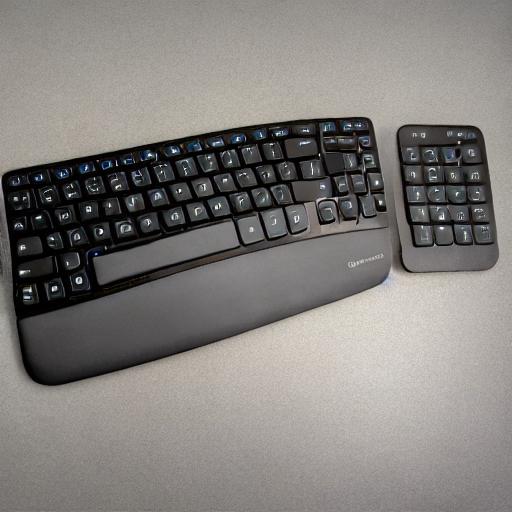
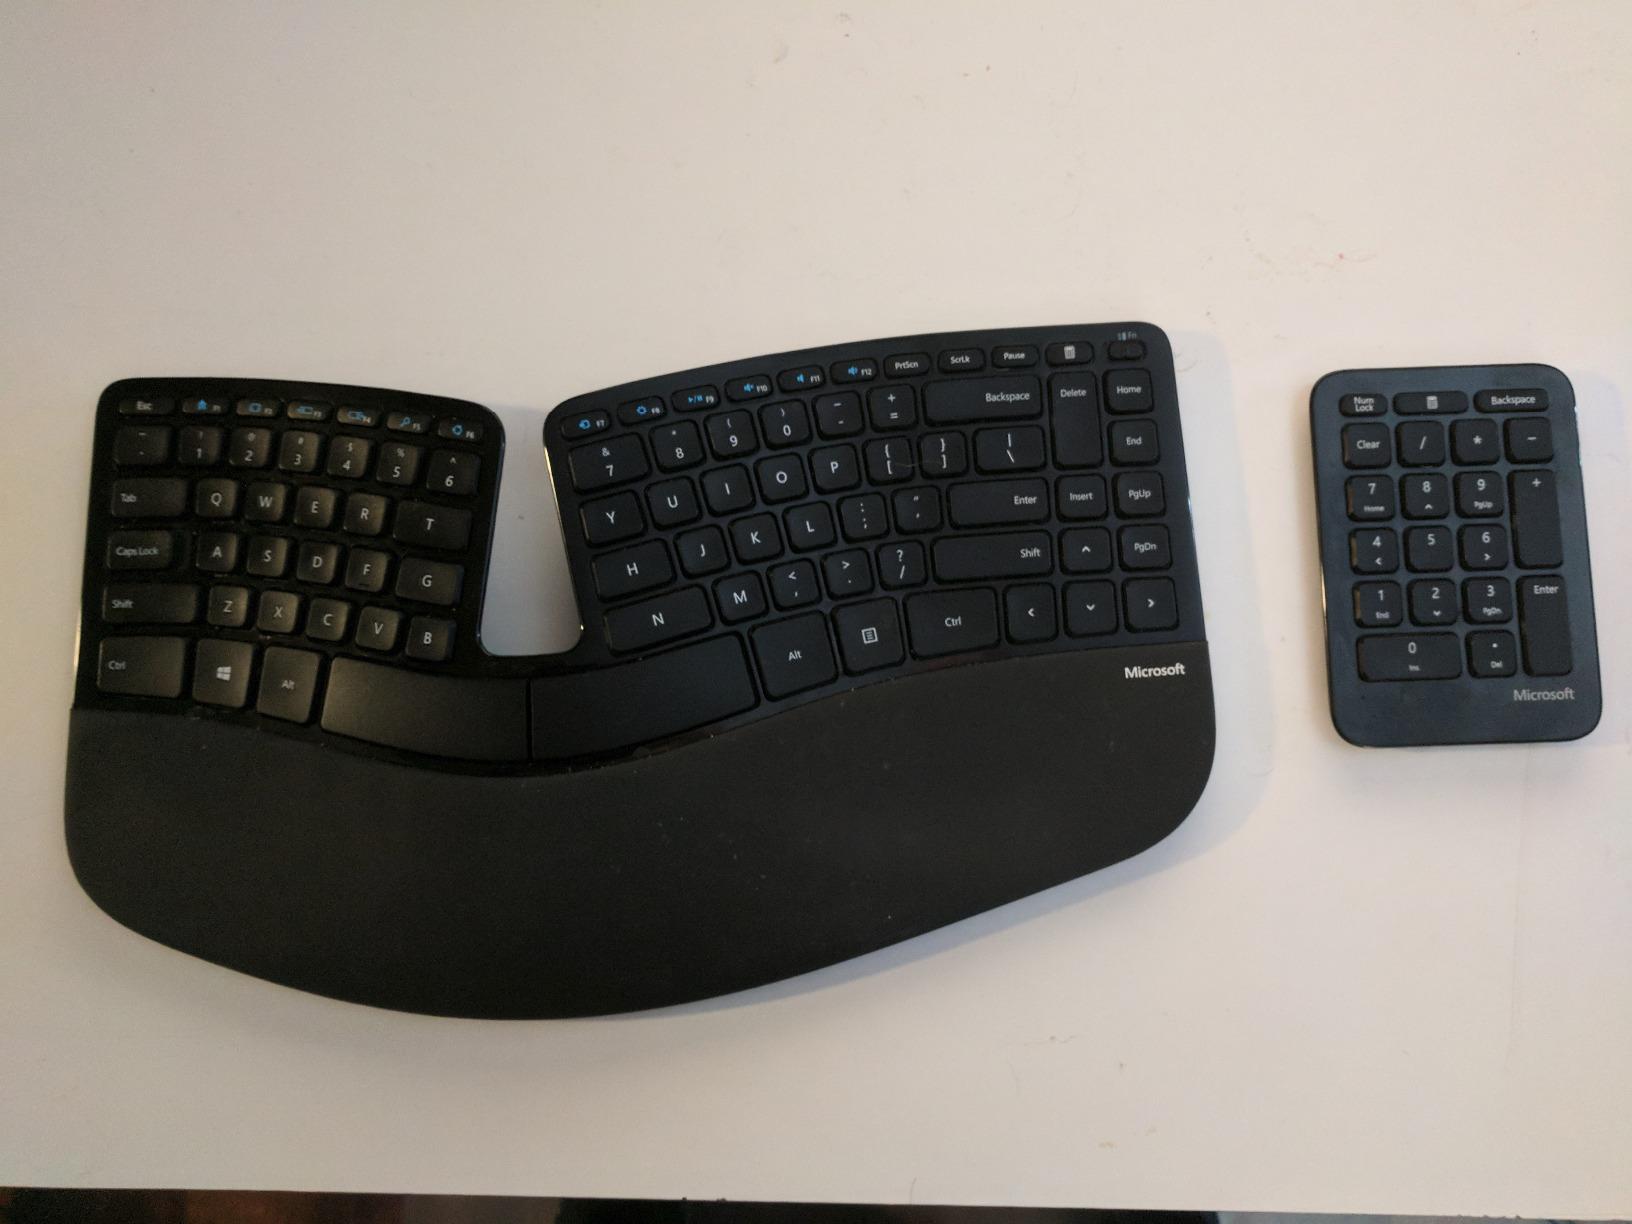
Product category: keyboard
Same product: no